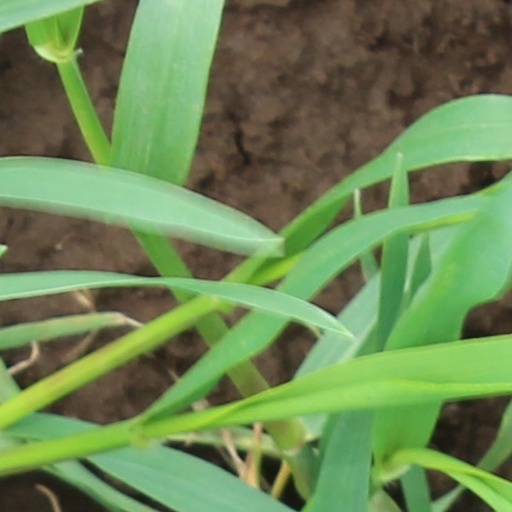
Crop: wheat